Omaha, Nebraska

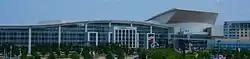
CHI Health Center

Several national newspapers, including the "Boston Globe" and The "New York Times" have lauded Omaha's historical and cultural attractions.